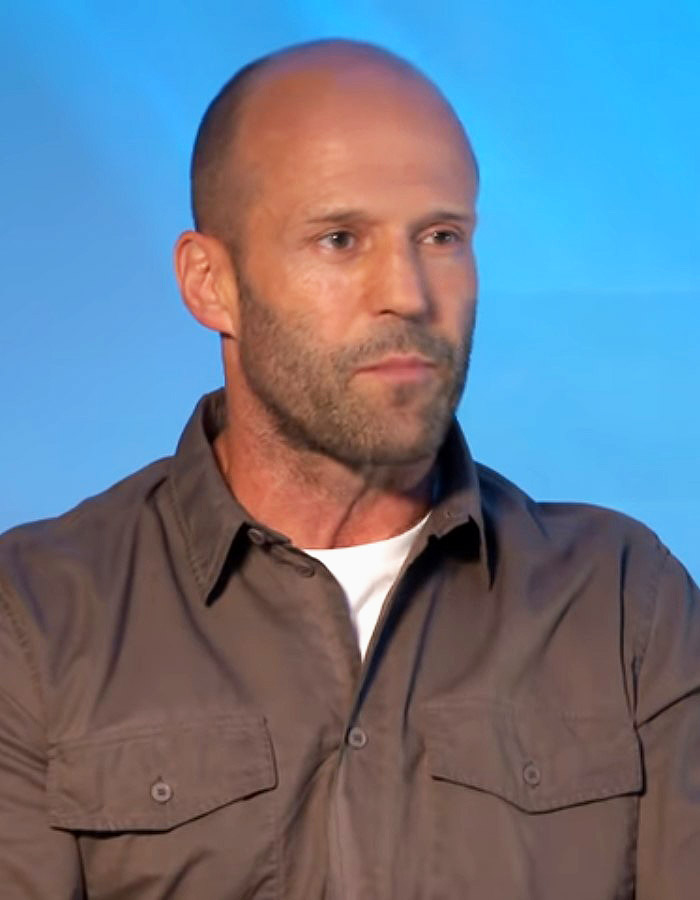
เจสัน สเตธัม

| name = เจสัน สเตธัม
| image = Jason Statham 2018.jpg
| caption = เจสัน สเตธัม ปี ค.ศ. 2018
| birth_place = Shirebrook, ดาร์บิเชอร์ ประเทศอังกฤษ
| years_active = 1993–ปัจจุบัน
| partner = โรซี ฮันทิงตัน-ไวท์ลีย์ (2010–ปัจจุบัน; หมั้น)
| children = 1
| module = Infobox sportsperson|embed=yes
| event = กีฬากระโดดน้ำ|กระโดดน้ำ (10&nbsp;ม., 3&nbsp;ม., 1&nbsp;ม.)
| commonwealth = Aquatics at the 1990 Commonwealth Games|1990 Auckland Games
เจสัน สเตธัม () เกิดเมื่อวันที่ 26 กรกฎาคม ค.ศ. 1967 เป็นนักแสดง, นักศิลปะการต่อสู้ และอดีตนักกีฬากระโดดน้ำ ชาวอังกฤษ เป็นที่รู้จักในภาพยนตร์ของกาย ริตชี เรื่อง "Lock, Stock and Two Smoking Barrels"; "Revolver (film)|Revolver"; และ "Snatch (film)|Snatch" สเตธัมยังรับบทรองในภาพยนตร์อเมริกันหลายเรื่องอย่างเช่น "The Italian Job (2003 film)|The Italian Job", "เดอะเม็ก โครตหลามพันล้านปี|The meg" และยังแสดงบทนำใน "The Transporter", "Crank (film)|Crank", "The Bank Job", "โหด ปะทะ เดือด|War" (แสดงร่วมกับเจต ลี) และเรื่อง "Death Race (film)|Death Race" เขามักแสดงบทต่อสู้และสตันท์ด้วยตนเอง
สเตแธม เกิดในเมืองซิดเดนแฮม ประเทศอังกฤษ เขาเป็นหนึ่งในนักดำน้ำระดับแนวหน้าของทีมชาติอังกฤษ และได้ขึ้นถึงอันดับที่ 12 ของโลก ระหว่างที่เขาทำการฝึกอยู่ที่ศูนย์กีฬาแห่งชาติคริสตัล พาเลซ ในลอนดอน ทีมงานถ่ายทำและช่างภาพได้ทาบทามให้เขามาเป็นนักแสดง
เจสัน มีภรรยา คือ โรซี่ ฮันทิงตัน-ไวท์ลีย์ (นางแบบ,นักแสดง) สาวสวยแห่ง Victoria secret และมีบุตรด้วยกัน คือ แจ็ค ออสการ์ สเตธัม
ในปี 2015 สเตธัม รับบทเป็น เดคการ์ด ชอว์ ตัวร้ายในภาพยนตร์ "เร็ว..แรงทะลุนรก 7"
== อ้างอิง ==
หมวดหมู่:บุคคลจากลอนดอน
หมวดหมู่:นักแสดงชายชาวอังกฤษ
หมวดหมู่:บุคคลจากเทศมณฑลดาร์บิเชอร์